Lazaros Christodoulopoulos

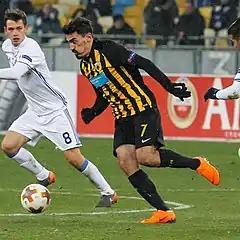
Christodoulopoulos with AEK Athens in 2017

On 27 August 2016, Christodoulopoulos signed a 3-season (2+1) contract for AEK Athens, as a free transfer, in order to return to his motherland after 3.5 years in Italy. On 25 October 2016, he scored his first goal with the club, in a 4–0 Greek Cup home win game against Kerkyra. On 5 February 2017, he scored a brace in a 6–0 home Super League win against Veria and was named "Man of the Match". On 2 April he scored in his club 2–3 home loss Super League game against his former club, Panathinaikos. On 6 May 2017, in the 2016–17 Greek Cup final Lazaros had equalized after Diego Biseswar's opener for the home side PAOK, in a 2–1 loss.